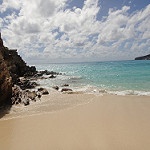
Label: sea